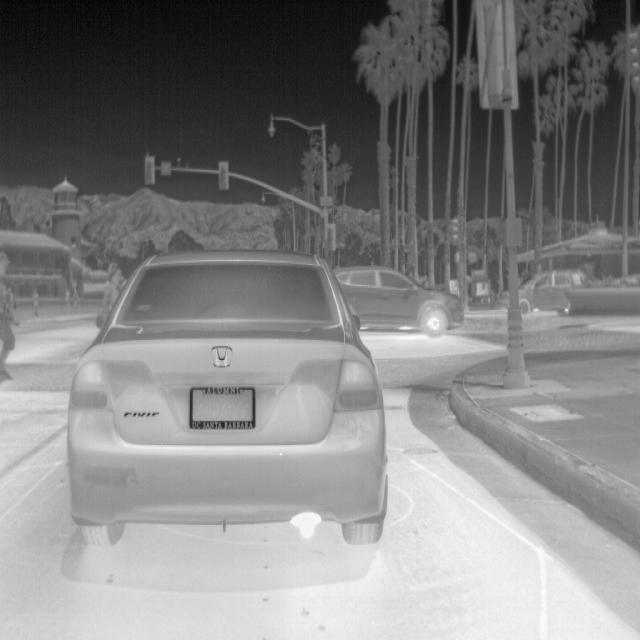
Detected objects:
label: person
label: person